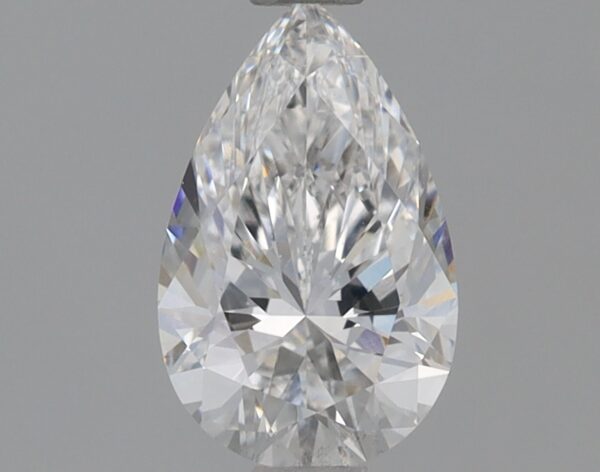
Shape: pear
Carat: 0.77
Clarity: VS2
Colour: E
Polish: EX
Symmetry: EX
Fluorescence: NONE
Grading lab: IGI
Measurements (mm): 8.21 x 5.17 x 3.23